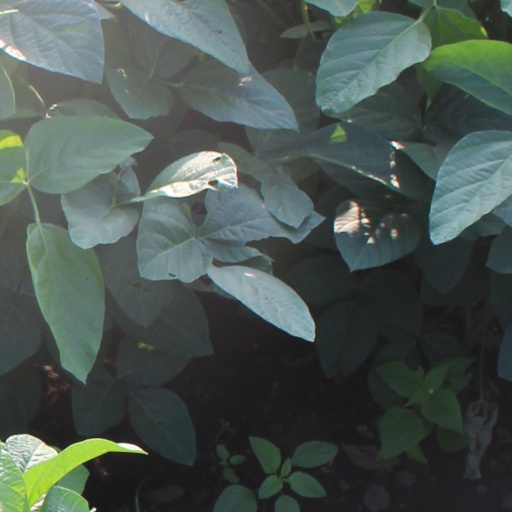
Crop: soybean